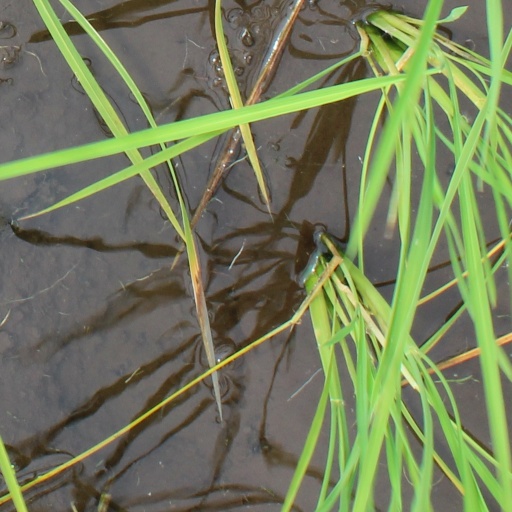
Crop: rice